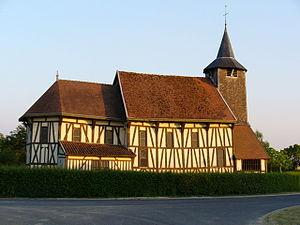
Le lac du Der-Chantecoq ou lac-réservoir Marne est un lac du Nord-Est de la France. Il est situé dans la région Grand Est, à la limite des départements de la Marne et de la Haute-Marne.